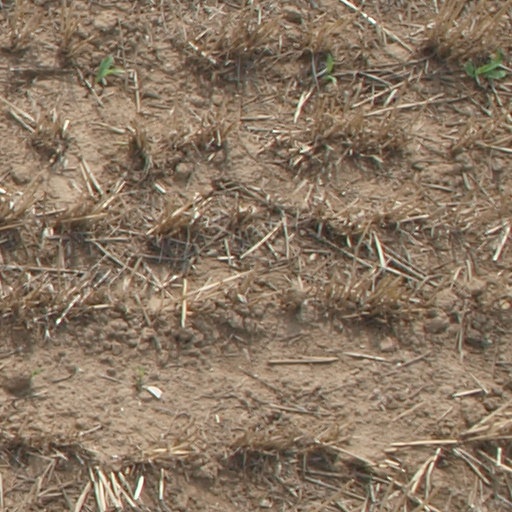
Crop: maize; corn